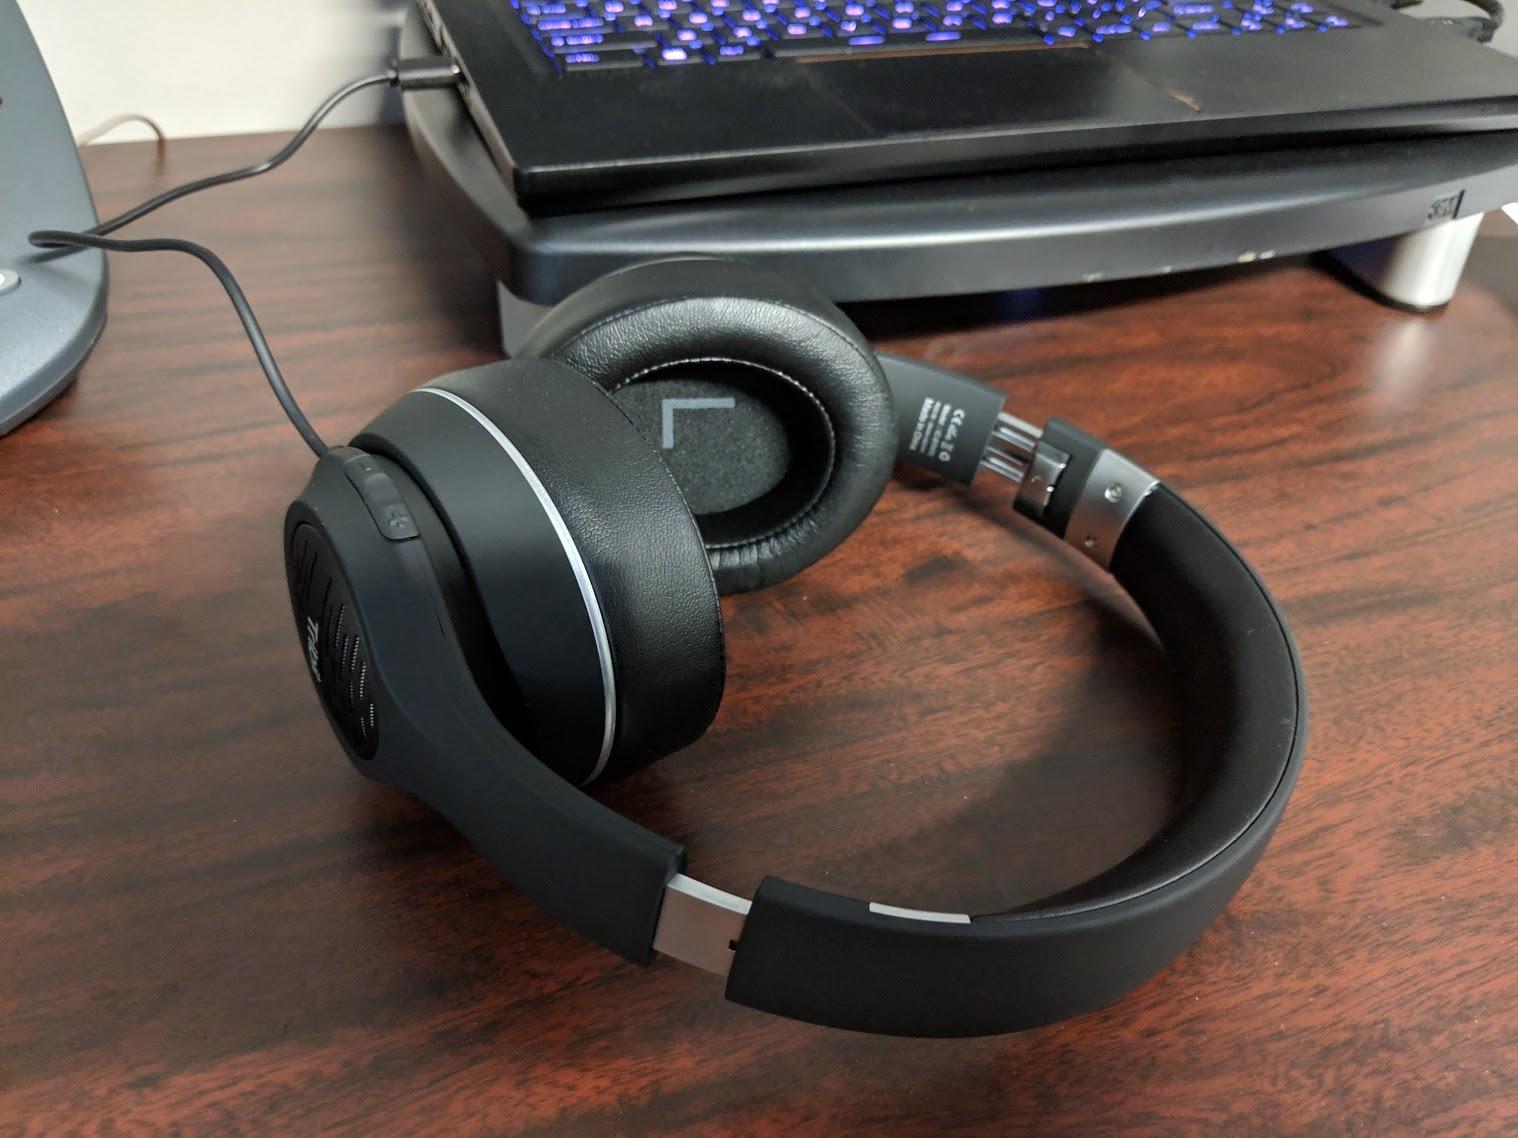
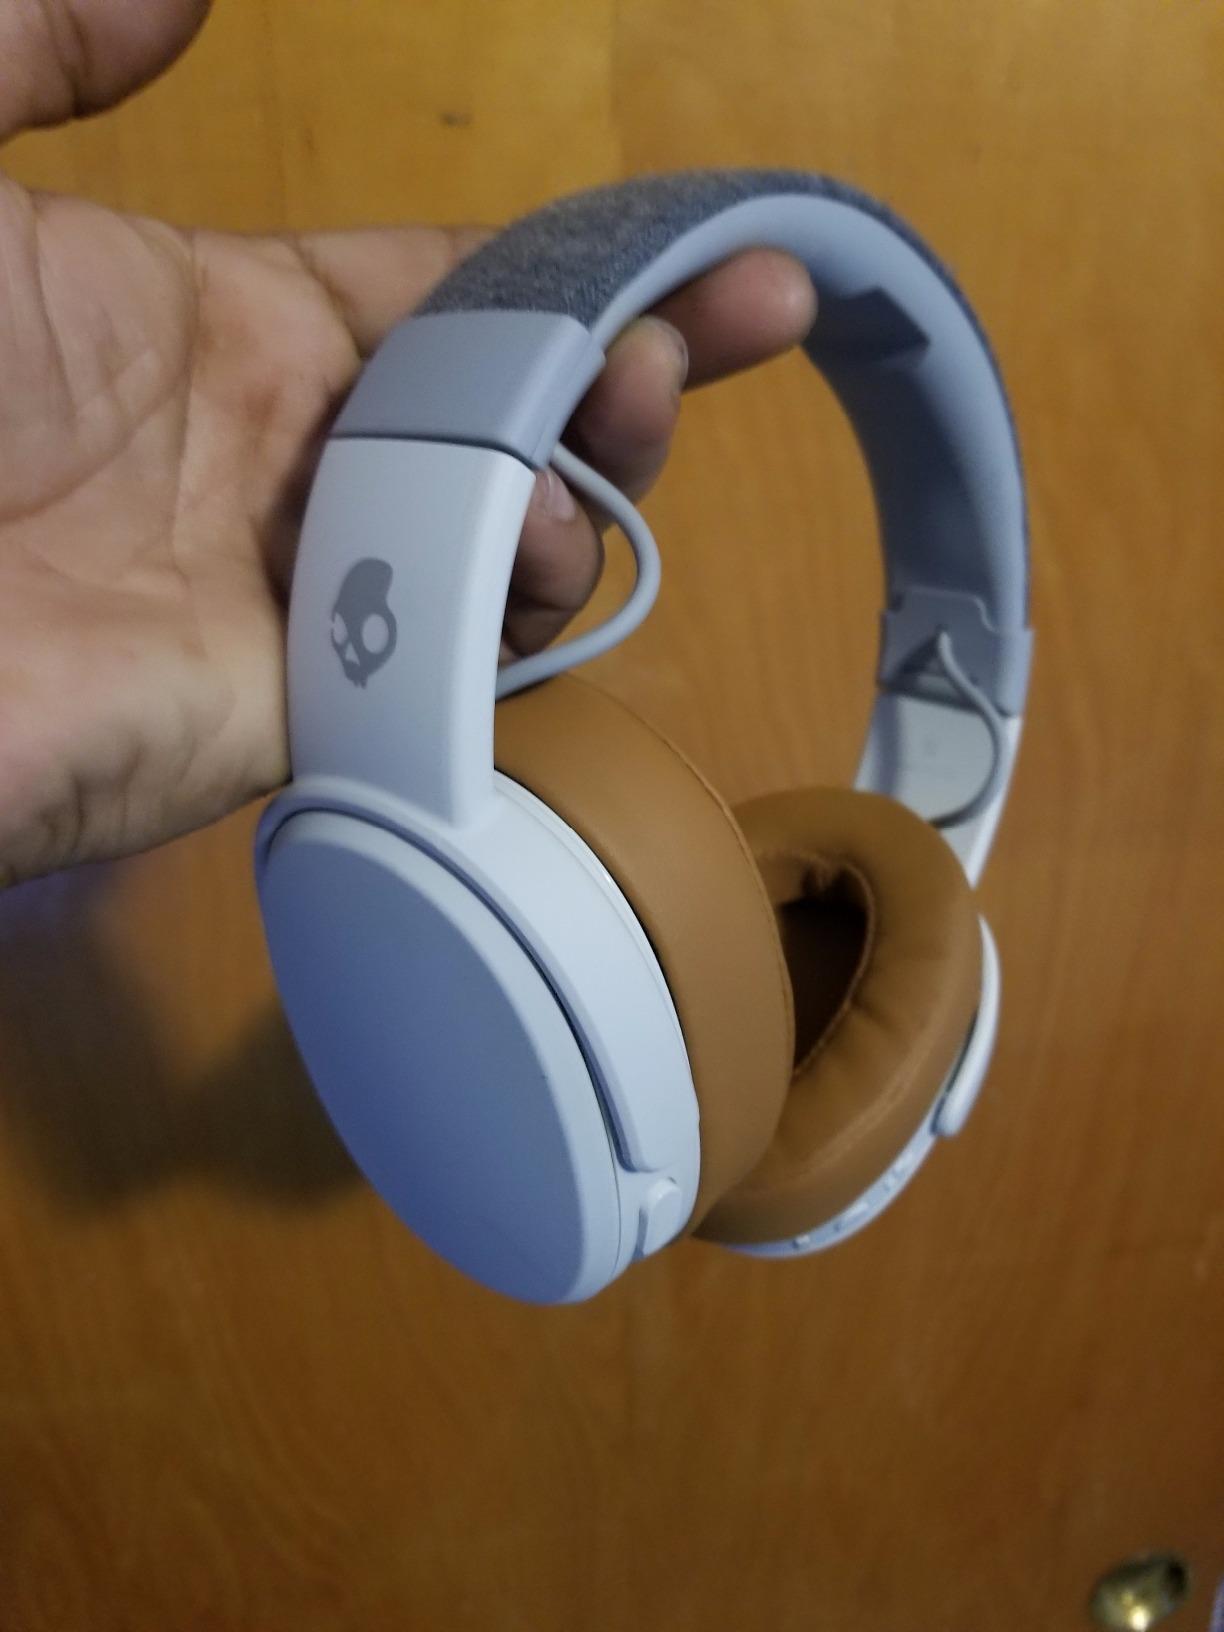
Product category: headphones
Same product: no